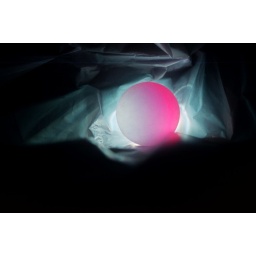
This is a crazy ball in a white polythene backlit by a fluoroscent torch.